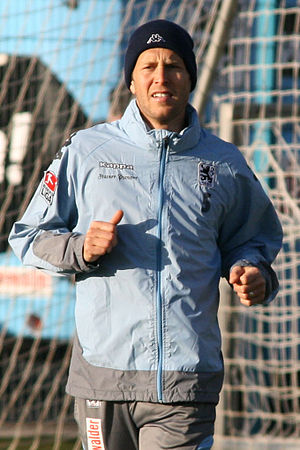
Gregg Berhalter
Gregg Berhalter er en tidligere amerikansk fodboldspiller og nuværende træner for Columbus Crew, der spillede som forsvarsspiller. Han nåede igennem karrieren at spille for klubbber som Raleigh Express og Los Angeles Galaxy i hjemmelandet, for FC Zwolle, Sparta Rotterdam og Cambuur i Holland, Energie Cottbus og 1860 München i Tyskland samt Crystal Palace i England.